Electric arc furnace

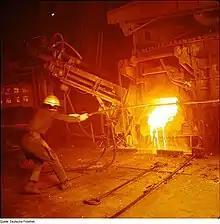
Foaming slag pours out the slag door of an EAF, while a worker checks the temperature using a long probe. Circa 1976

A typical alternating current furnace is powered by a three-phase electrical supply, and therefore has three electrodes. Electrodes are round in section, and typically in segments with threaded couplings, so that as the electrodes wear, new segments can be added. The arc forms between the charged material and the electrode; the charge is heated both by current passing through the charge and by the radiant energy evolved by the arc. The electric arc temperature reaches around , thus causing the lower sections of the electrodes to glow incandescently when in operation. The electrodes are automatically raised and lowered by a positioning system, which may use either electric winch hoists or hydraulic cylinders. The regulating system maintains approximately constant current and power input during the melting of the charge, even though scrap may move under the electrodes as it melts. The mast arms holding the electrodes can either carry heavy busbars (which may be hollow water-cooled copper pipes carrying current to the electrode clamps) or be "hot arms", where the whole arm carries the current, increasing efficiency. Hot arms can be made from copper-clad steel or aluminium. Large water-cooled cables connect the bus tubes or arms with the transformer located adjacent to the furnace. The transformer is installed in a vault and is cooled by pump-circulated transformer oil, with the oil being cooled by water via heat exchangers.